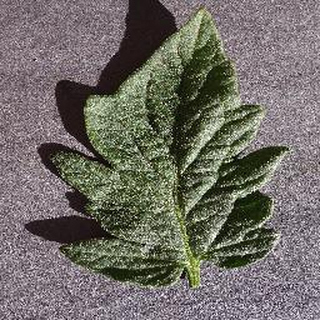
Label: healthy_tomato